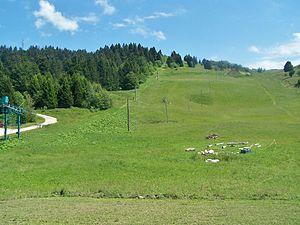
Vue, durant l'été, du sommet de la station de sports d'hiver de La Féclaz, au lieu-dit du Sire (à environ 1 500 mètres d'altitude), en Savoie
La Féclaz est une station de sports d'hiver située en France sur la commune des Déserts, dans le département de la Savoie en région Auvergne-Rhône-Alpes. La Féclaz est une station du massif des Bauges appartenant au domaine skiable de Savoie Grand Revard, aussi surnommé « le petit Canada ».